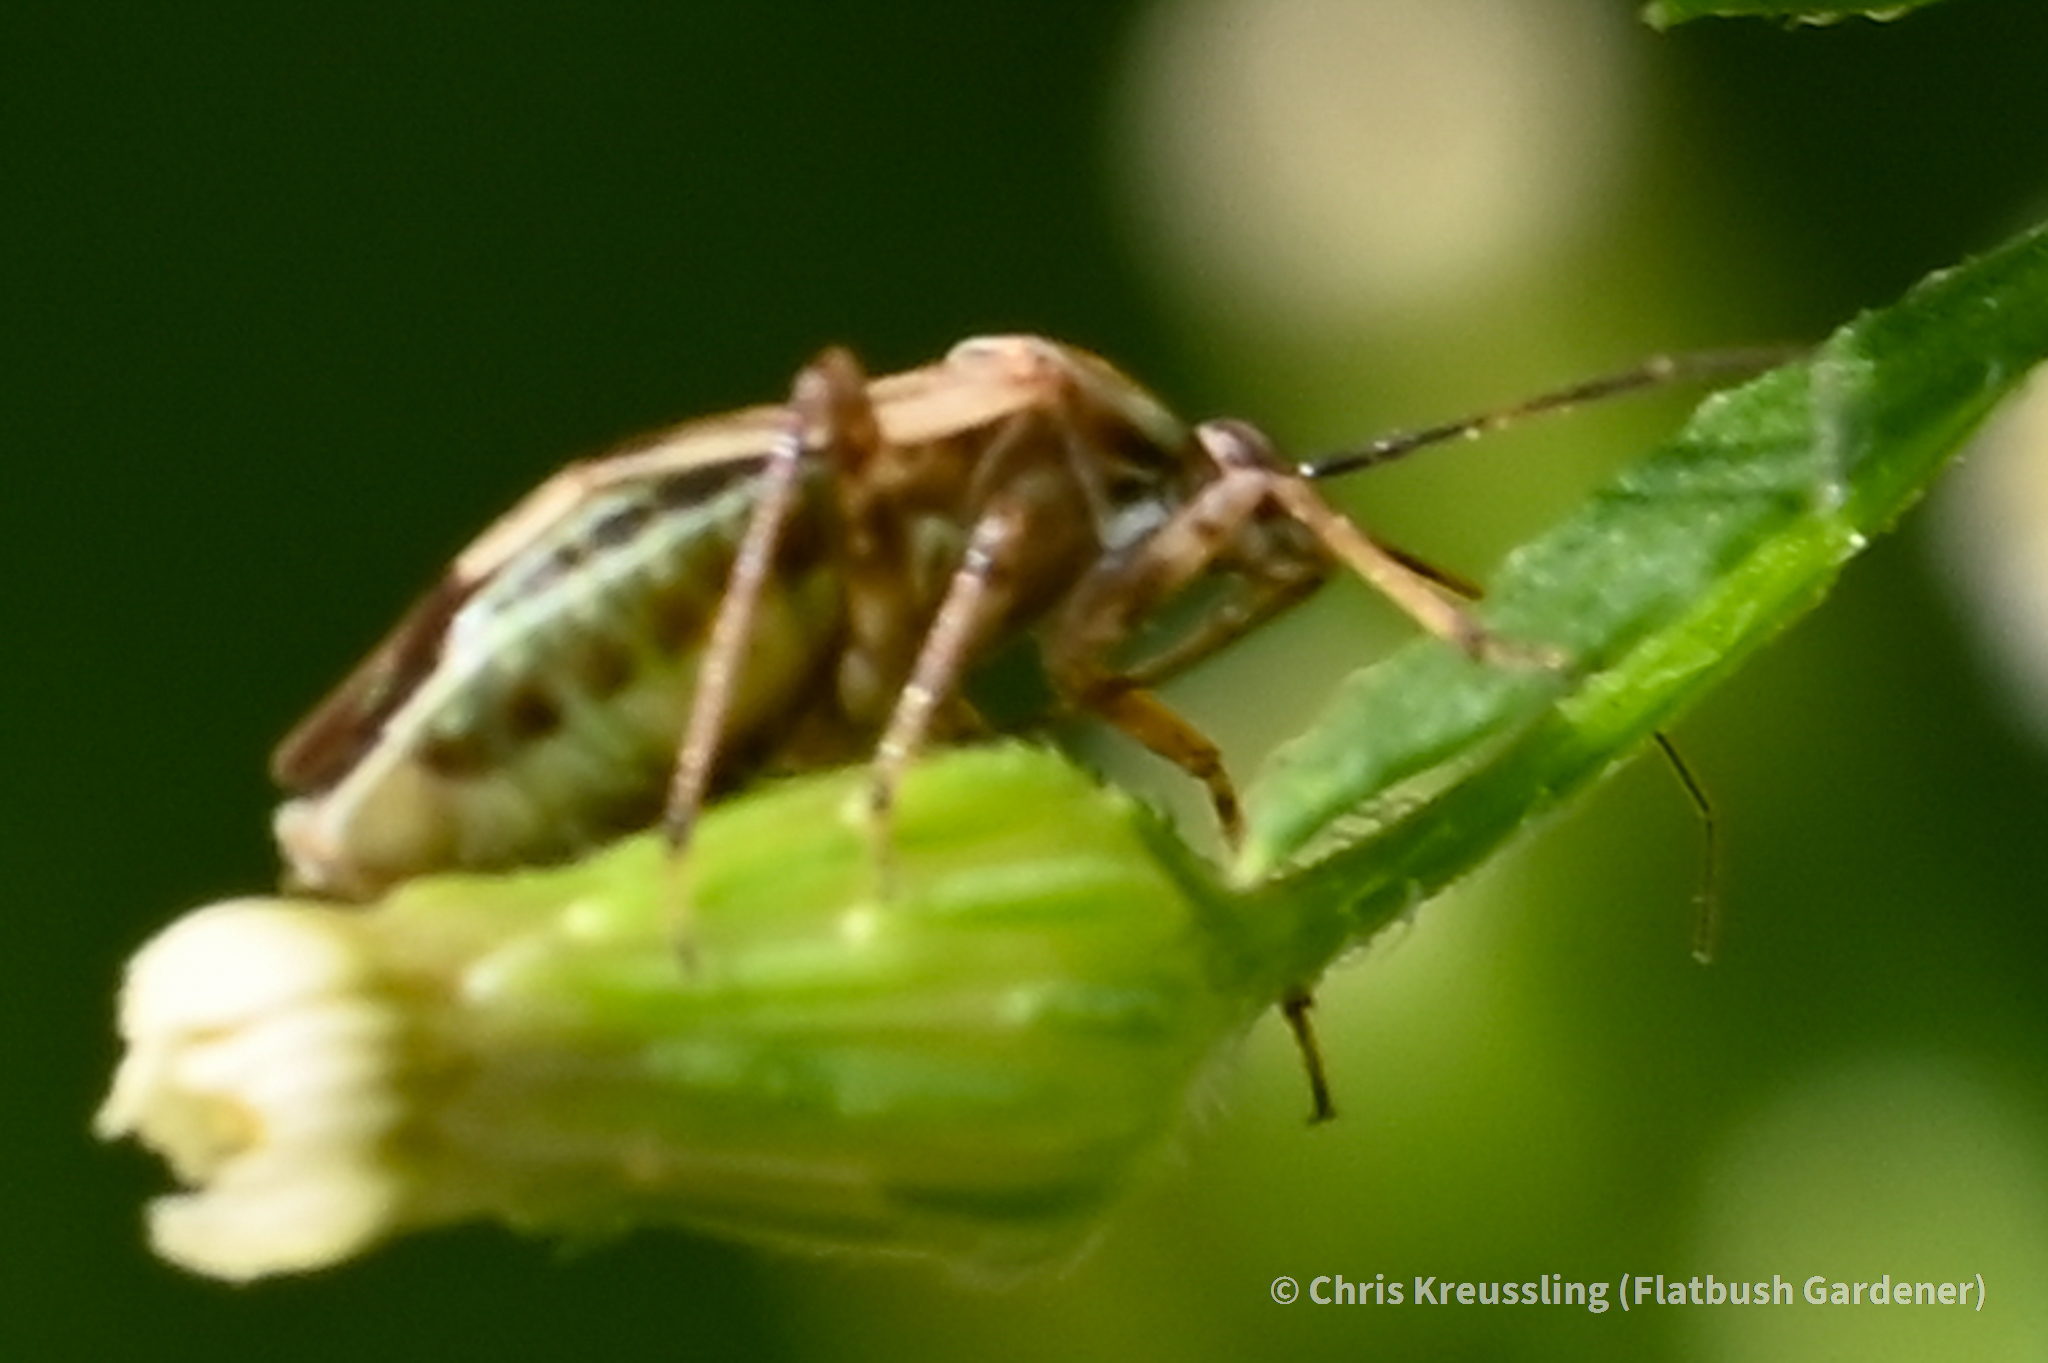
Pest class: lygus_bug